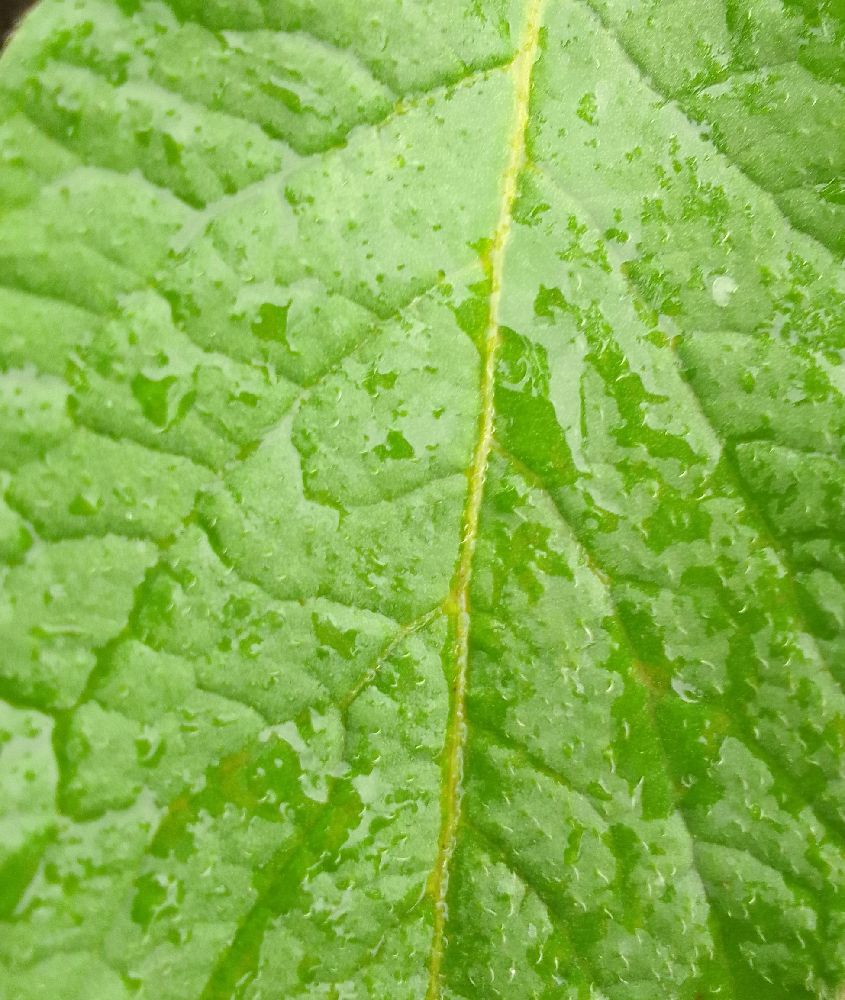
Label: Healthy